Westin St. Francis

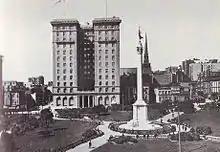
The St. Francis Hotel soon after its opening in 1904

The St. Francis Hotel was begun by the trustees of the estate of Charles Crocker, one of "The Big Four" railroad magnates who had built the western portion of the transcontinental railway. It was built as an investment for Crocker's two young grandchildren, Templeton Crocker and Jenny Crocker. It was originally meant to be called The Crocker Hotel, but instead it took the name of one of the earliest California Gold Rush hotels, the St. Francis.